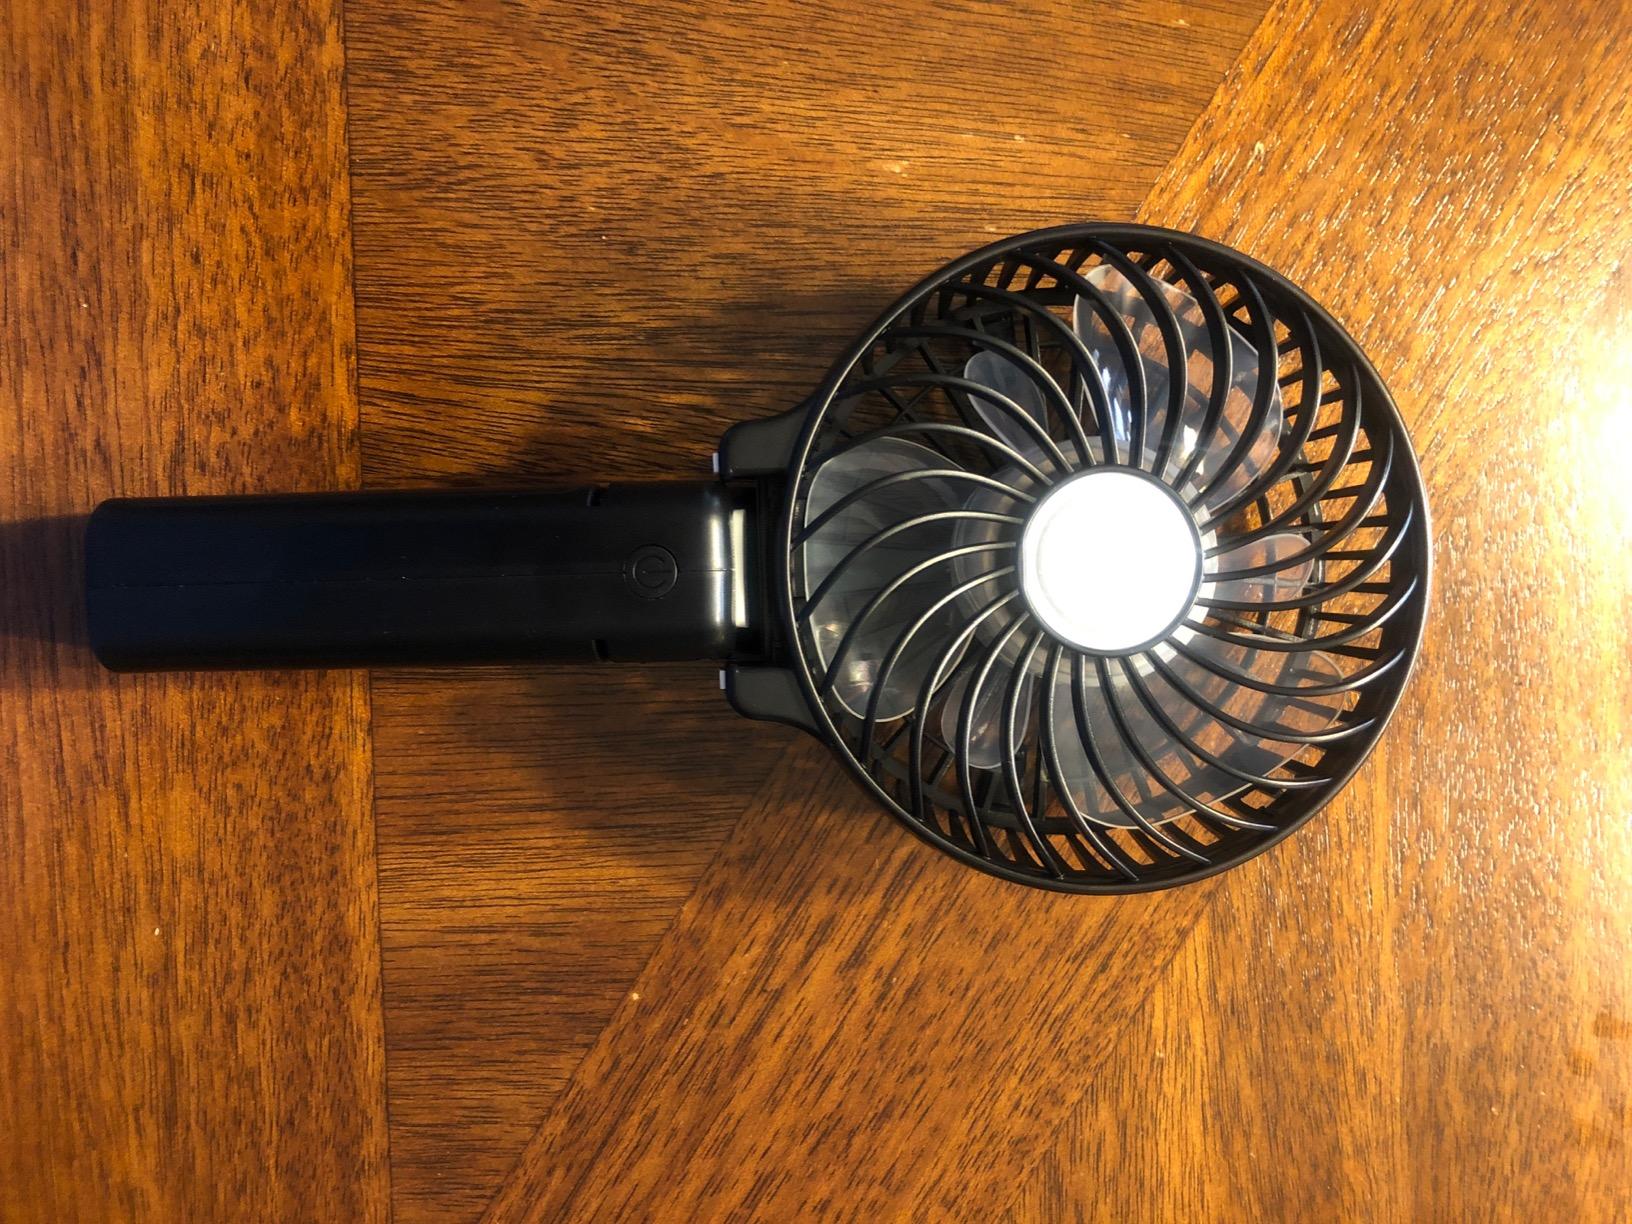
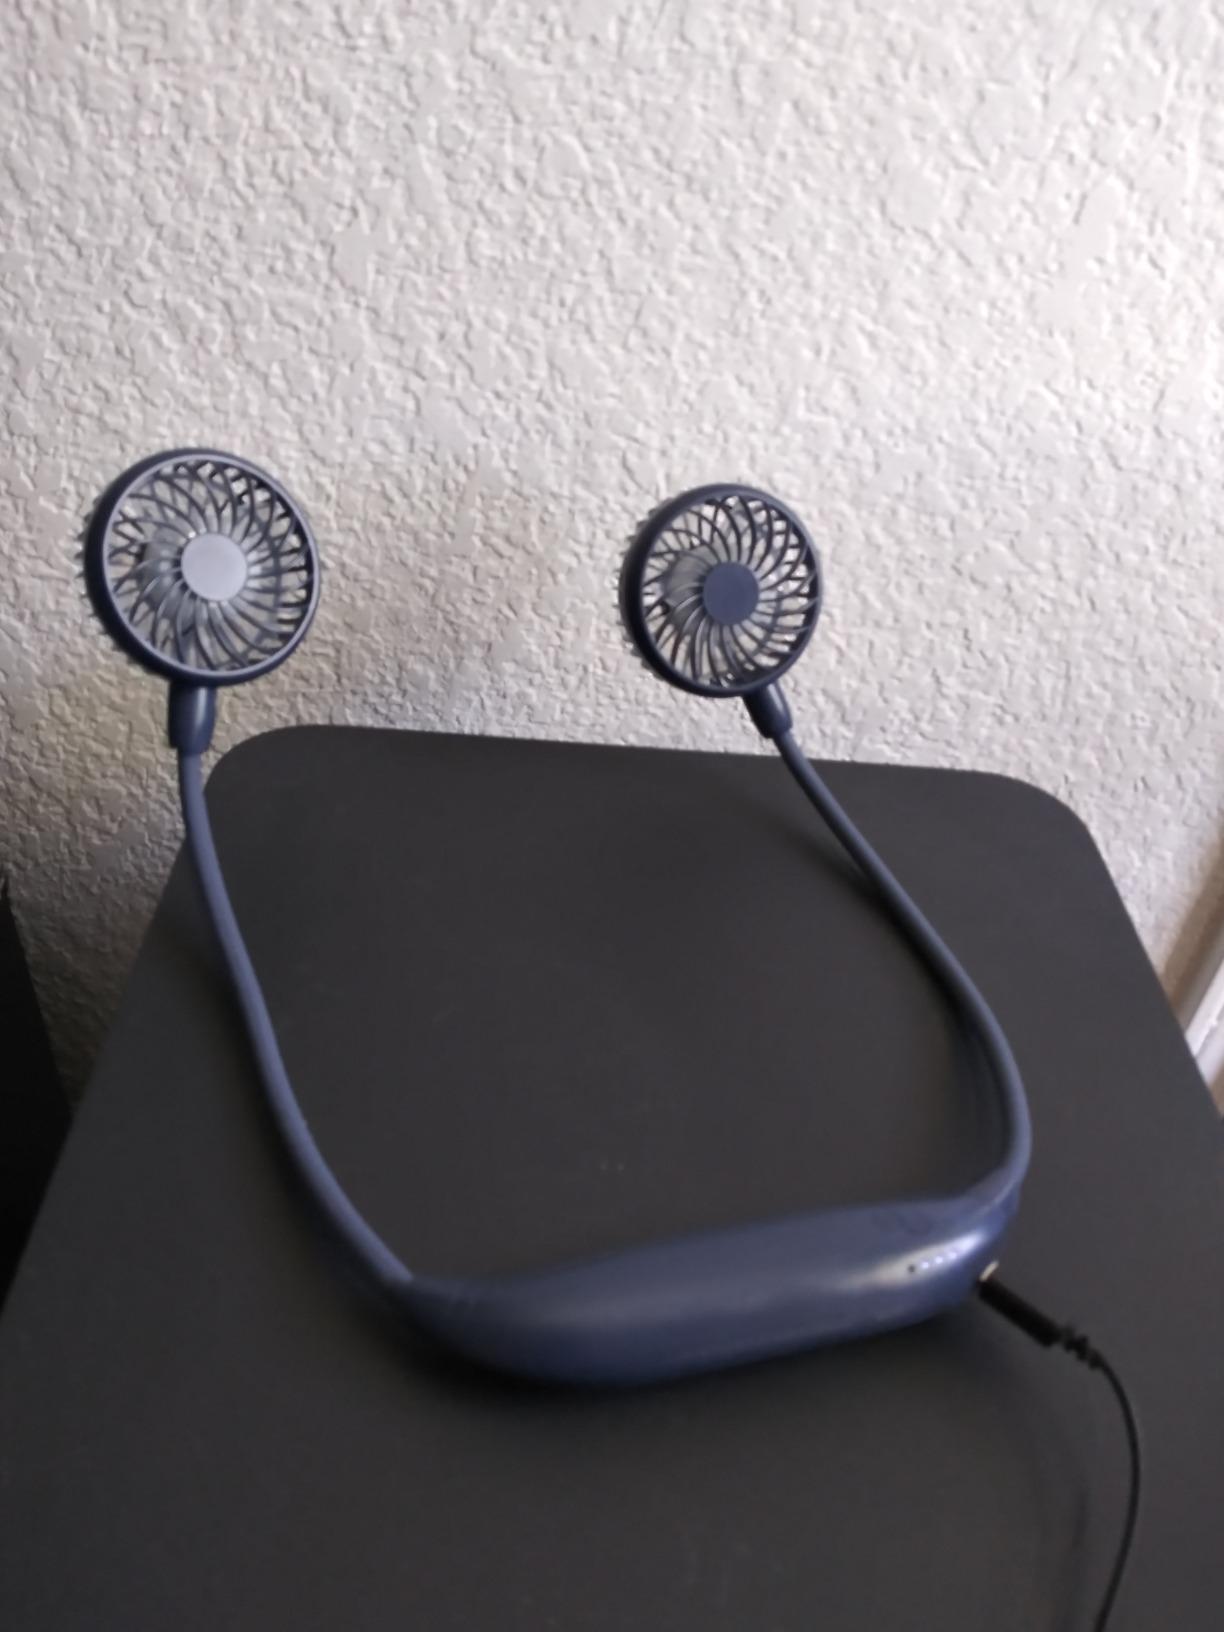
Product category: fan
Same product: no